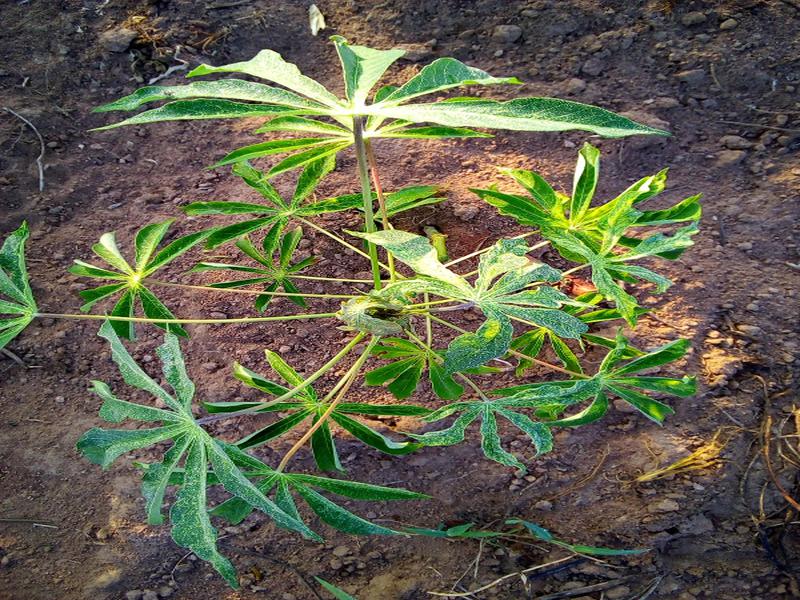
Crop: cassava
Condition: mosaic_disease